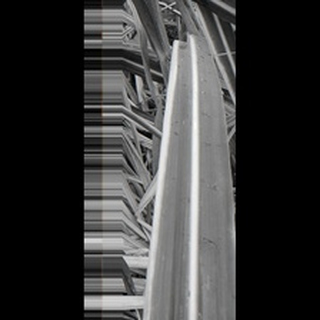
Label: sugarcane_yellow_leaf_disease